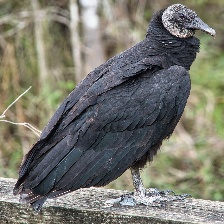
Species: BLACK VULTURE
Scientific name: CORAGYPS ATRATUS
ImageNet parent category: vulture